Brede Works

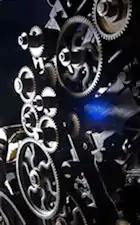
Machine at Brede Works

Each visitor is given an ActiveTicket, which tell the story of working life at the cloth mill, the growth of industrial society and the welfare state through new technology. The visitor can choose a virtual guide who will appear among the machines and tell about the working day.